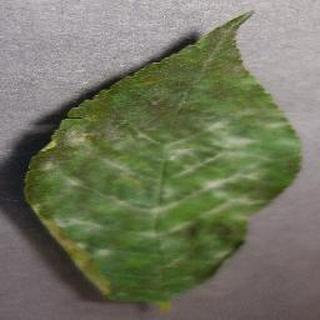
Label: cherry_powdery_mildew